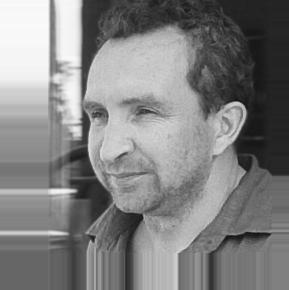
Age: 40